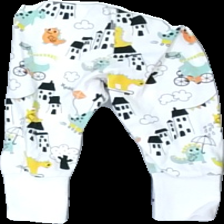
View: back
Type: Trousers
Category: Children
Brand: Polarn Och Pyret
Colors: White, Black, Green, Multicolor
Material: 100% cotton
Pattern: Animal print
Cut: Regular
Size: 62
Season: All
Price range: 50-100
Recommended usage: Reuse